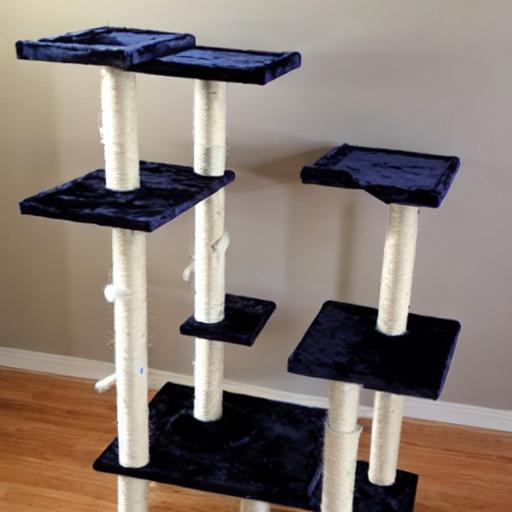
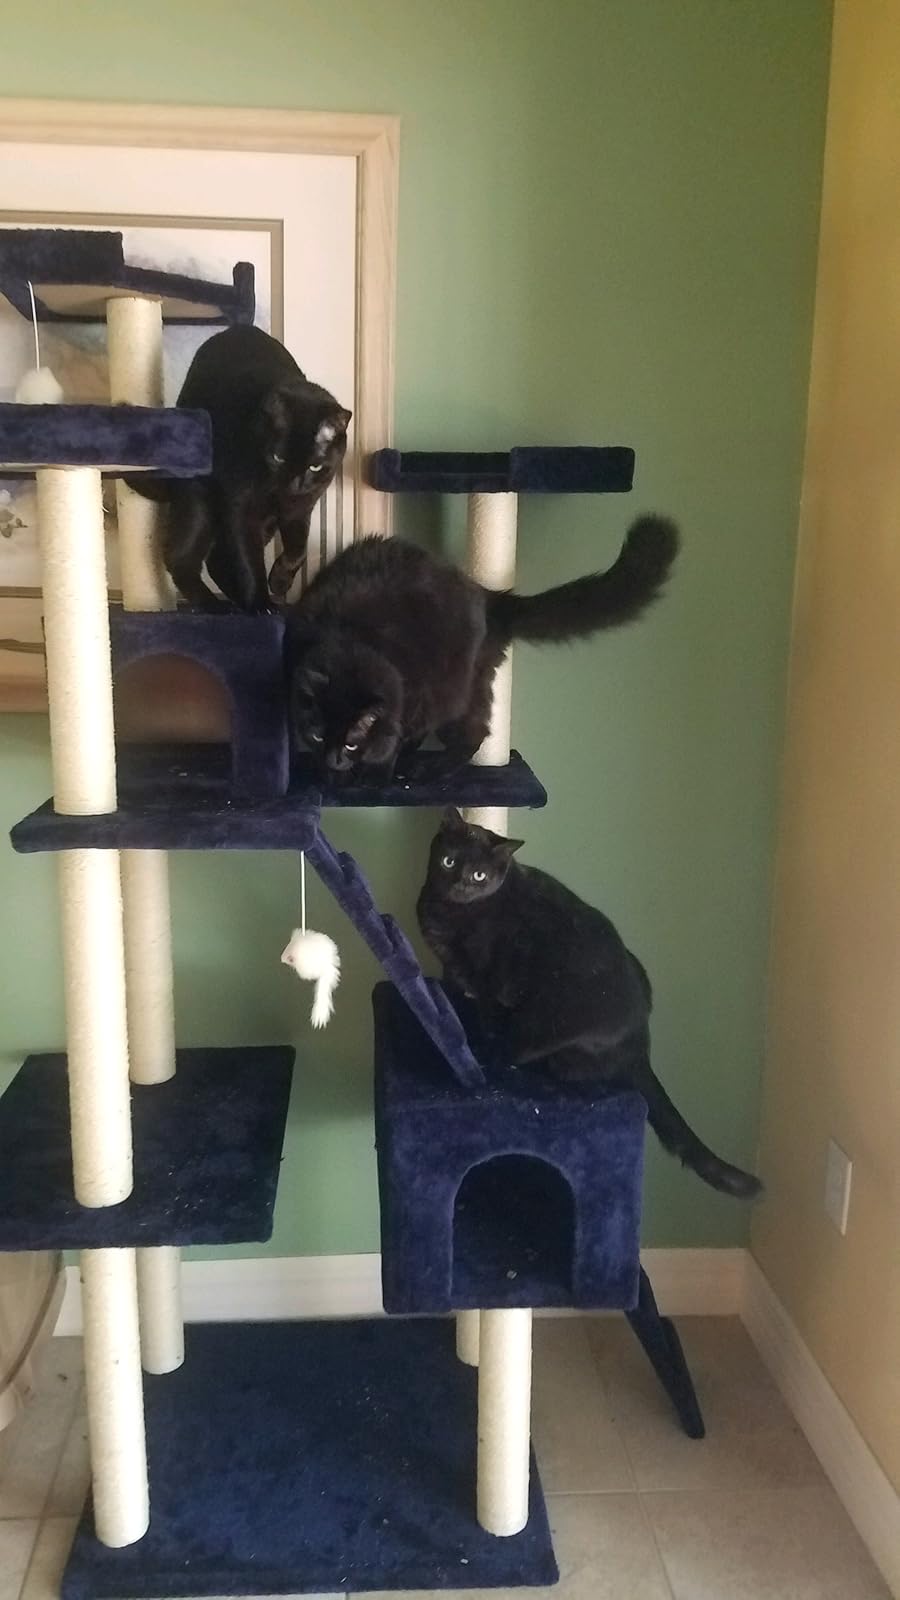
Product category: items_cat tree
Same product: no